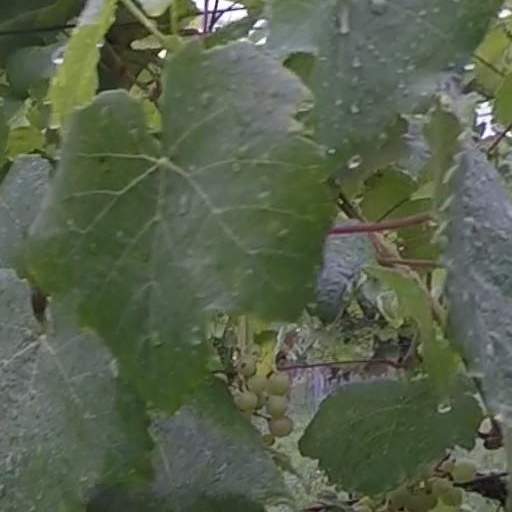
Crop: grape